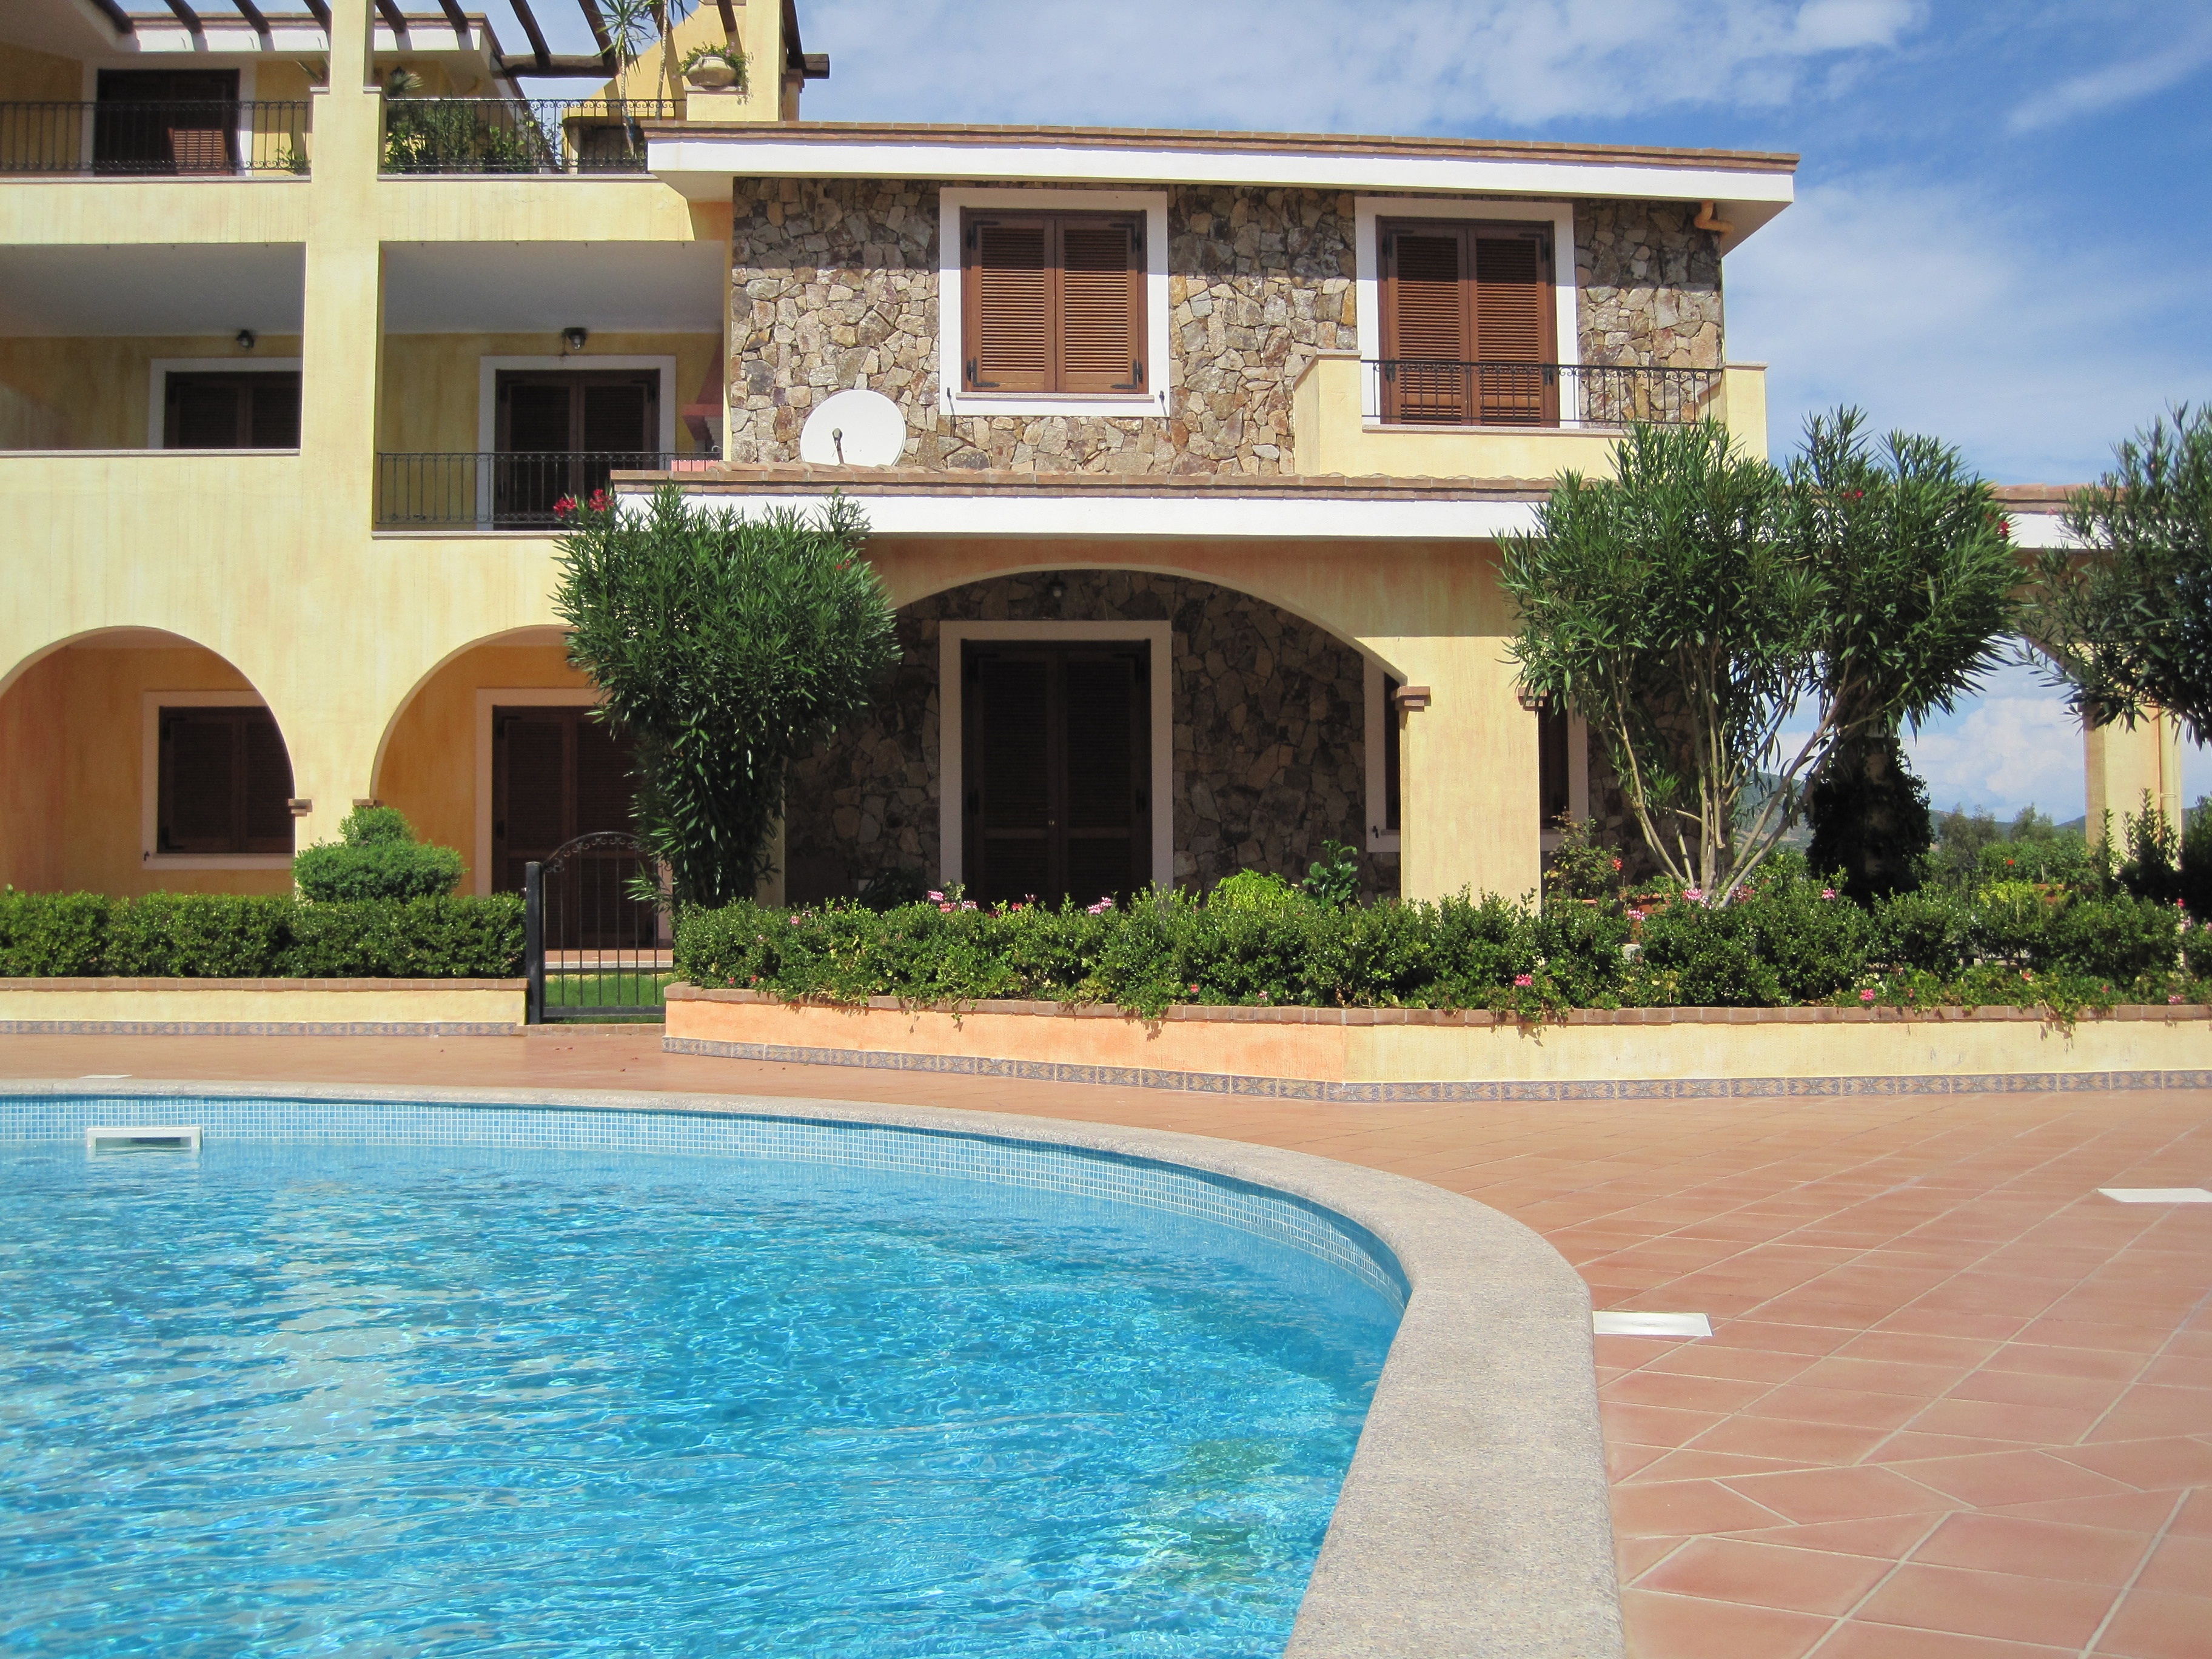
water, sun, villa, mansion, house, building, home, summer, pool, swim, swimming pool, holiday, backyard, facade, residence, property, apartment, swimming, courtyard, resort, holidays, estate, hacienda, condominium, real estate, outdoor swimming pool, residential area